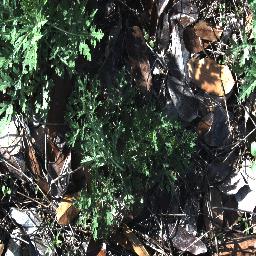
Label: parthenium